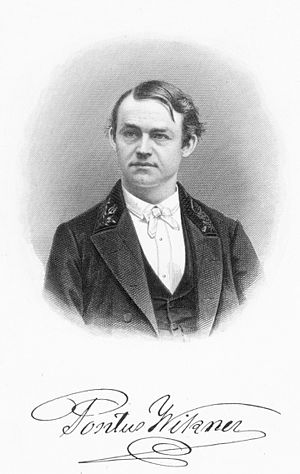
Pontus Wikner
Carl Pontus Wikner var en svensk filosof.